AT6 Monument

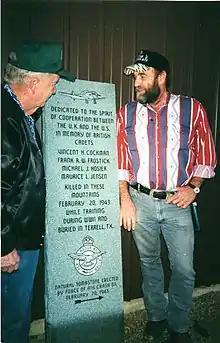
The AT6 Monument prior to installation. Its stonemason, who volunteered his services to the students, stands at right.

Word reached British Airways and Air New Zealand of the students’ endeavor. British Airways donated 18 free tickets for the students’ use, and Air New Zealand offered to fly John Wall to the ceremony, free of charge. The students used the British Airways tickets to fly all survivors, plus flier Wright, to Dallas, Texas—for later transportation to Oklahoma. Several members of the British press corps also accompanied the flights, including reporters from the British Broadcasting Corporation and "The Daily Telegraph" and "Daily Mail" newspapers, as well as a local newspaper from a county seat.